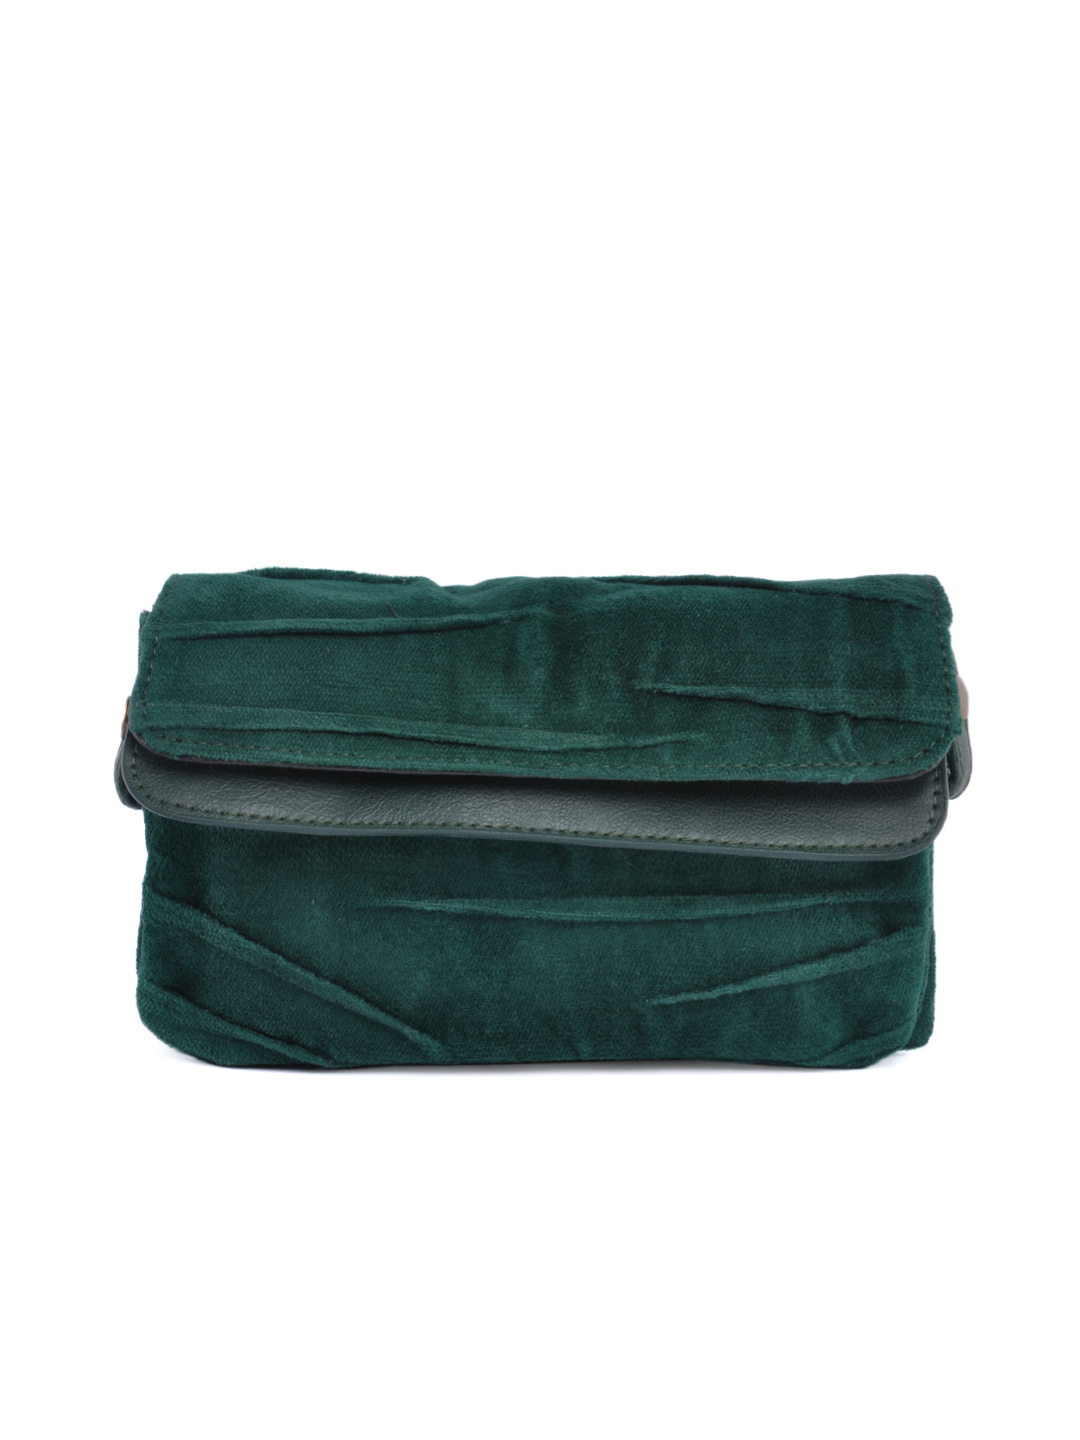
Baggit Women Chika Mayur Green Mobile Pouch
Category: Accessories / Bags / Mobile Pouch
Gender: Women
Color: Green
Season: Winter 2015
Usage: Casual